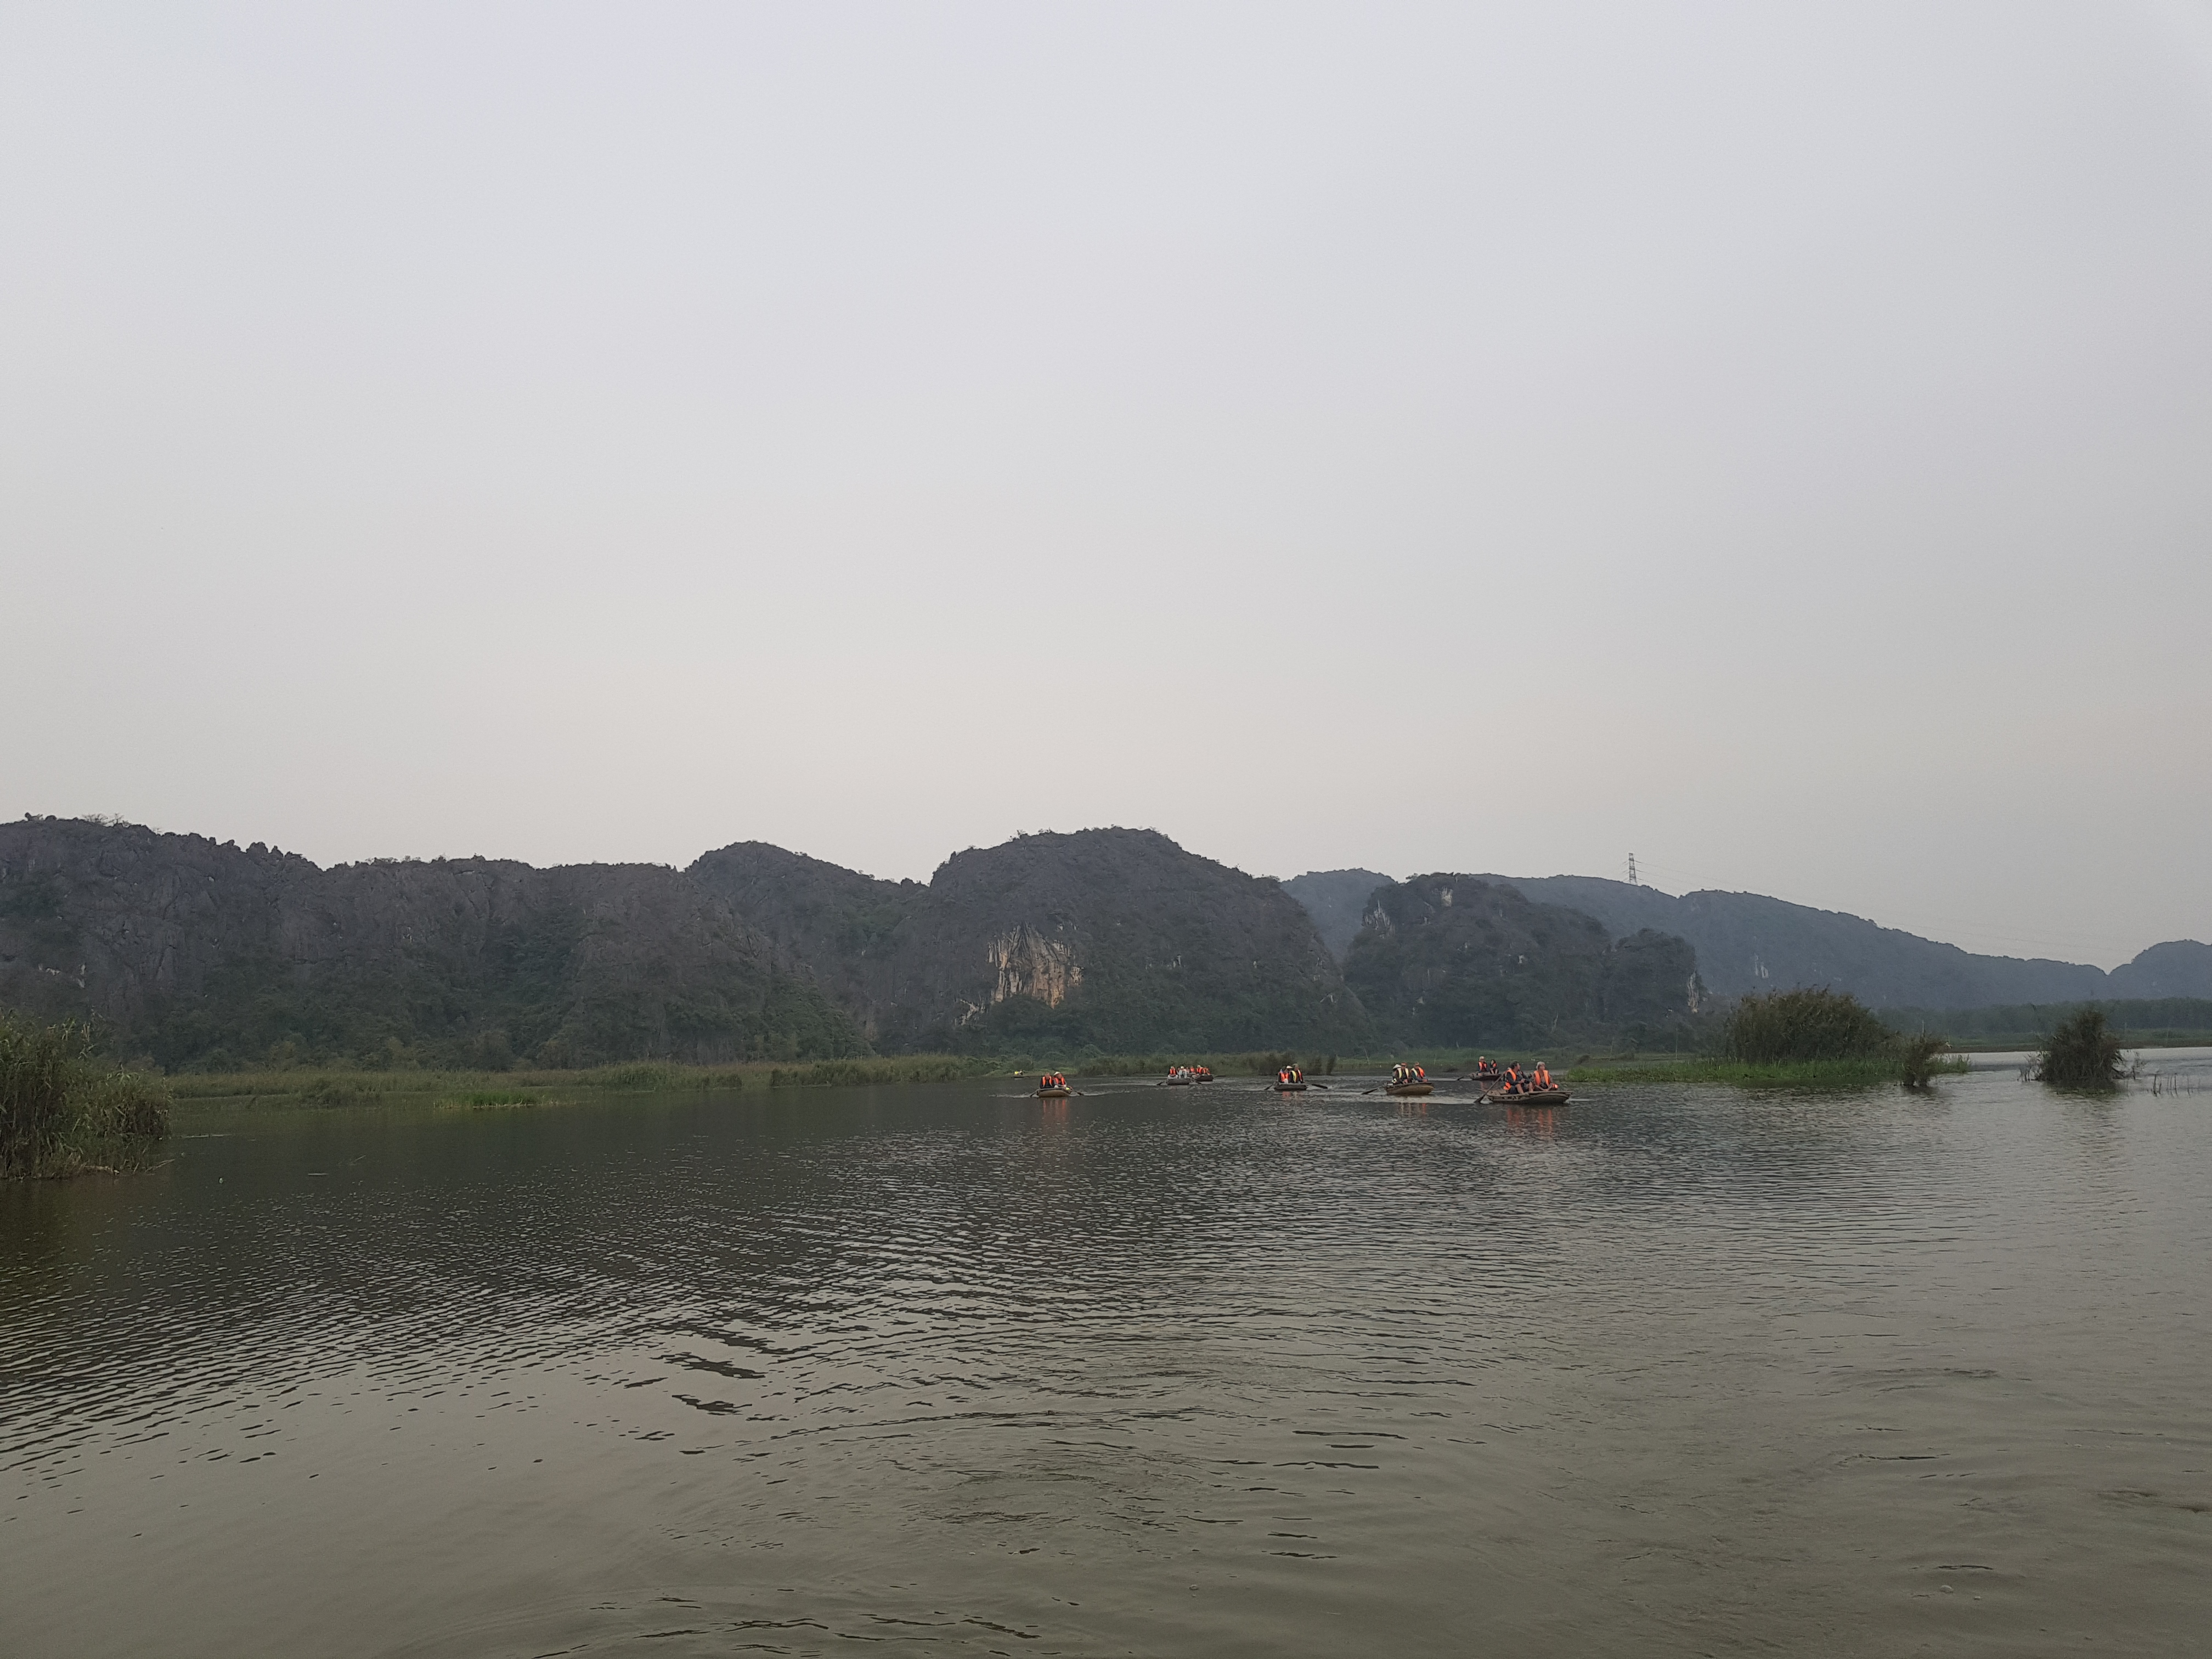
user: text: Áo phao mà những người trên thuyền đang mặc có màu gì?
assistant: text: Màu cam

user: text: Có bao nhiêu chiếc thuyền đang di chuyển trên mặt nước trong hình?
assistant: text: Bảy chiếc

user: text: Phong cảnh trong hình gợi nhớ đến địa danh nổi tiếng nào ở Việt Nam?
assistant: text: Tam Cốc-Bích Động hoặc Tràng An

user: text: Hoạt động chính mà du khách đang tham gia trong hình là gì, và nó thường diễn ra ở những khu vực có đặc điểm tự nhiên như thế nào?
assistant: text: Du khách đang tham gia tour đi thuyền khám phá cảnh quan, thường diễn ra ở các khu vực có sông, hồ xen kẽ với núi đá vôi

user: text: Ngoài việc chiêm ngưỡng núi non, du khách thường làm gì khi tham gia chuyến đi thuyền ở những địa điểm như thế này, và đặc điểm địa chất nổi bật của khu vực là gì?
assistant: text: Du khách thường đi thuyền qua các hang động tự nhiên và khám phá hệ thống núi đá vôi karst độc đáo